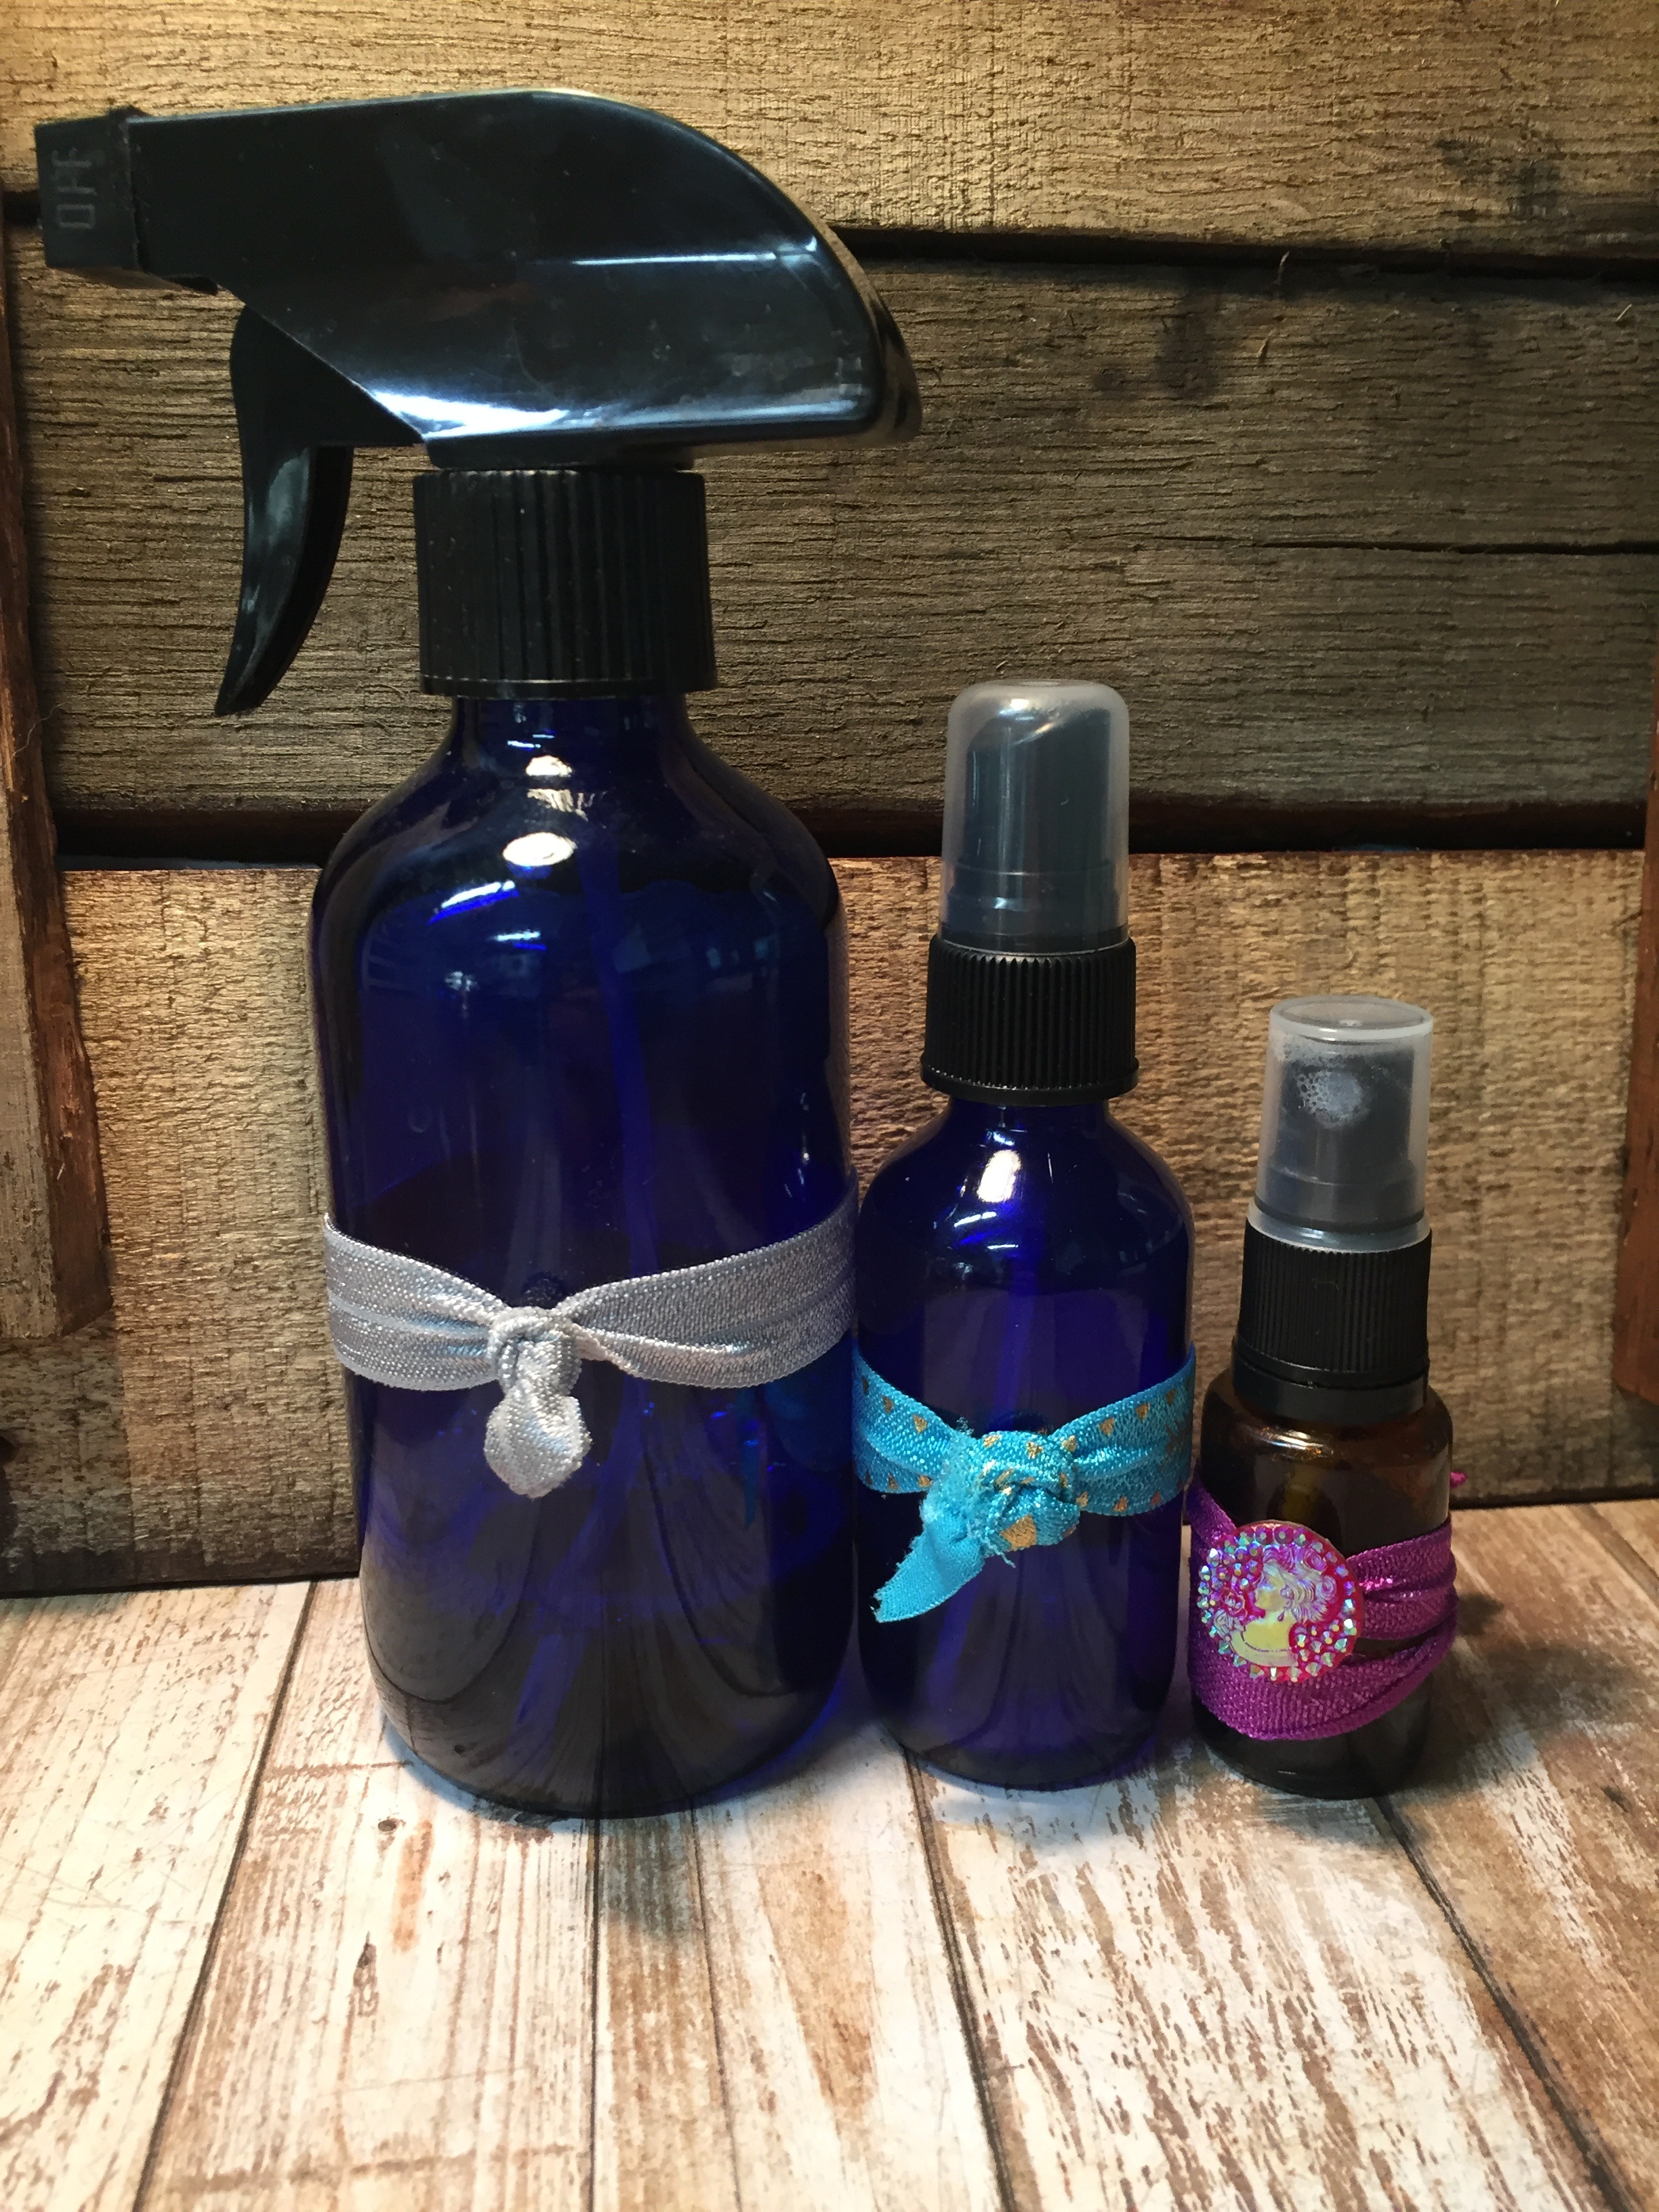
hair, purple, natural, care, bottle, blue, wine bottle, glass bottle, beauty, cosmetics, essential oils, lice spray, cobalt blue, drinkware